Kerala State Housing Board

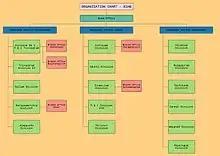
Organisation chart of KSHB

The Housing Board is governed by a Director Board headed by a Chair. Official members are appointed by the Government of Kerala and non-official members are nominated by the State Government. The Housing Commissioner is the ex-officer Secretary of the Kerala State Housing Board. Administration is vested in the Board, constituting 17 members, namely the Chair, Housing Commissioner cum ex-officer secretary, 4 official members and 11 non-official members. The KSHB consists of 39 offices with its head office at Thiruvananthapuram. The three Regional offices are at Thiruvananthapuram, Kochi and Kozhikkode and 14 division offices in all 14 districts. Two project divisions are in Trivandrum and Kochi. The Technical wing consists of 175 Engineers led by the Chief Engineer while the ministerial wing consists of 350 officers/ staff up to the Additional Secretary.